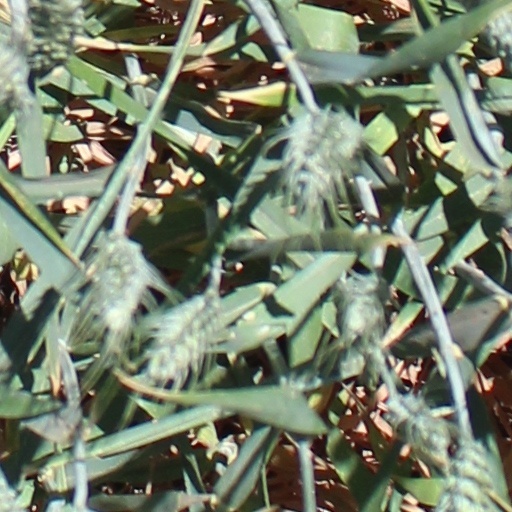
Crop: wheat